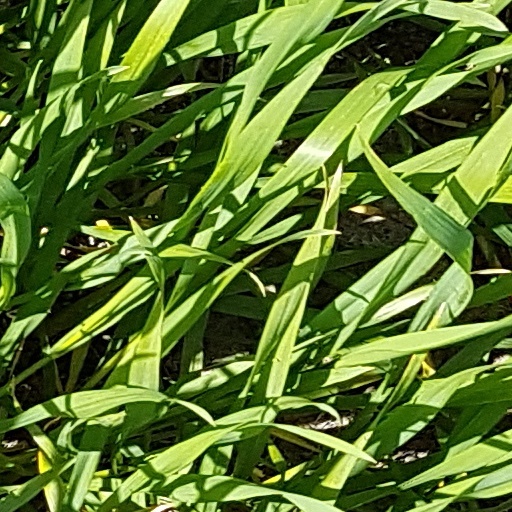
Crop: wheat